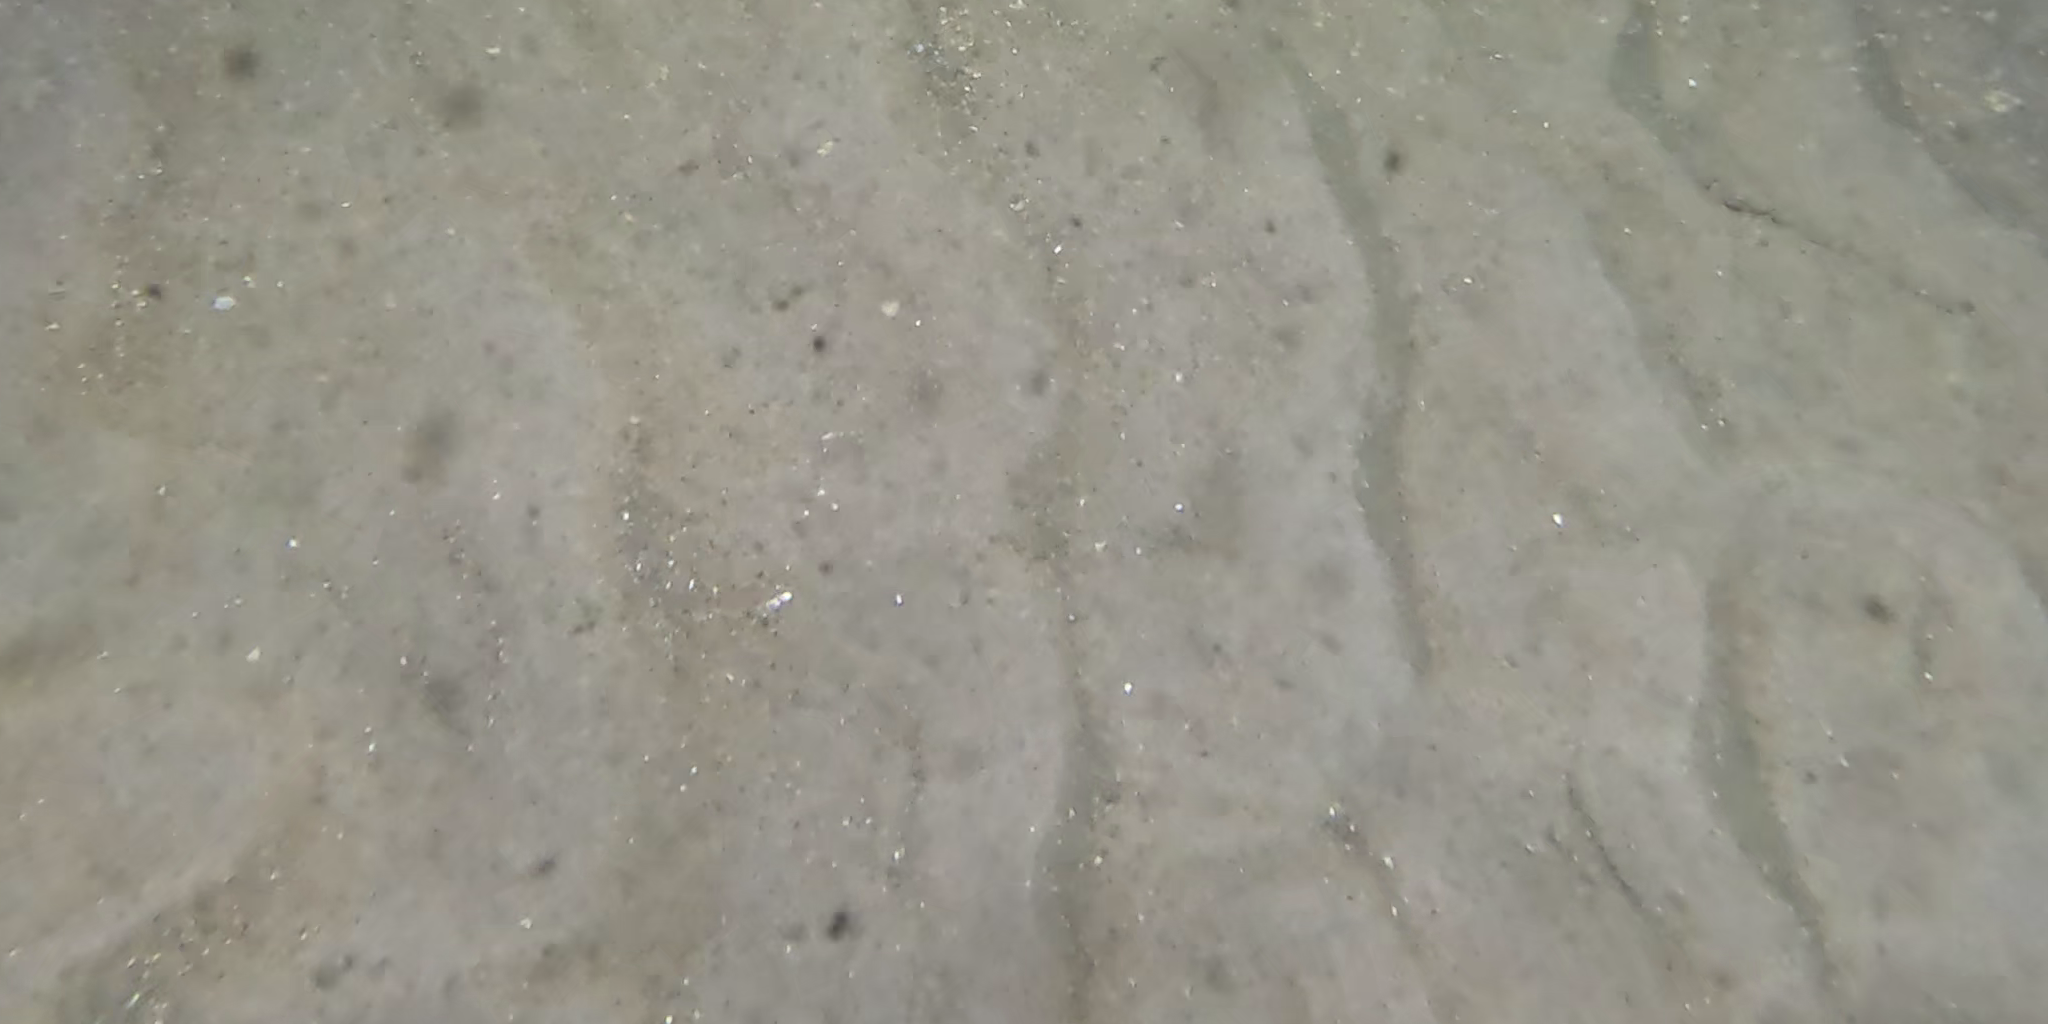
Seabed habitat: sand